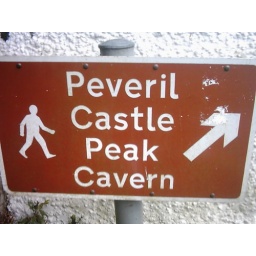
A road sign telling you where some of the attractions in Castleton are. Photo Taken: 07/05/07